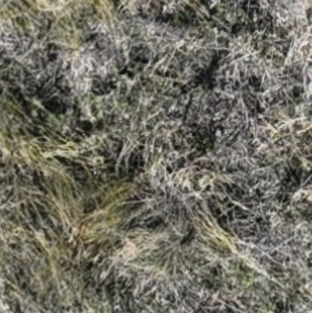
Month: october